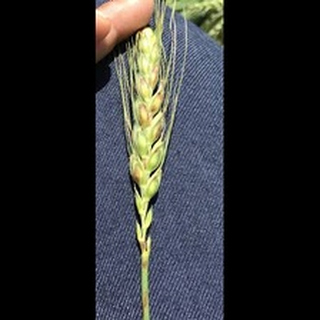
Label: wheat_common_root_rot